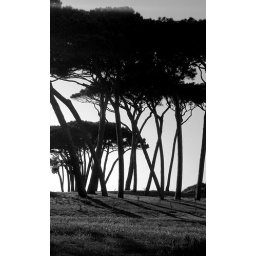
pine trees in tuscany